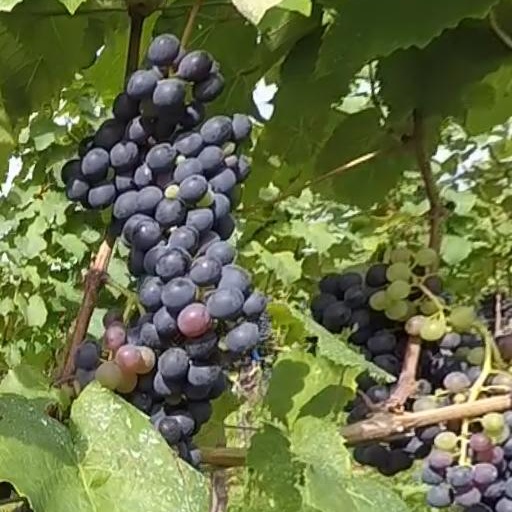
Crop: grape